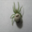
Label: spider